Helen Damrosch Tee-Van

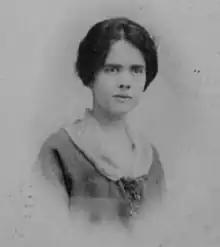
Passport photo, 1924.

Helen Damrosch Tee-Van (May 26, 1893 – July 29, 1976) was a German-American illustrator best known for her precise scientific illustrations. Between 1922 and 1963, she participated in 13 international expeditions with the New York Zoological Society (Wildlife Conservation Society) to document new species. Most notably, the illustrator was part of the "Arcturus" expedition, the organization's first oceanographic expedition, led by William Beebe.